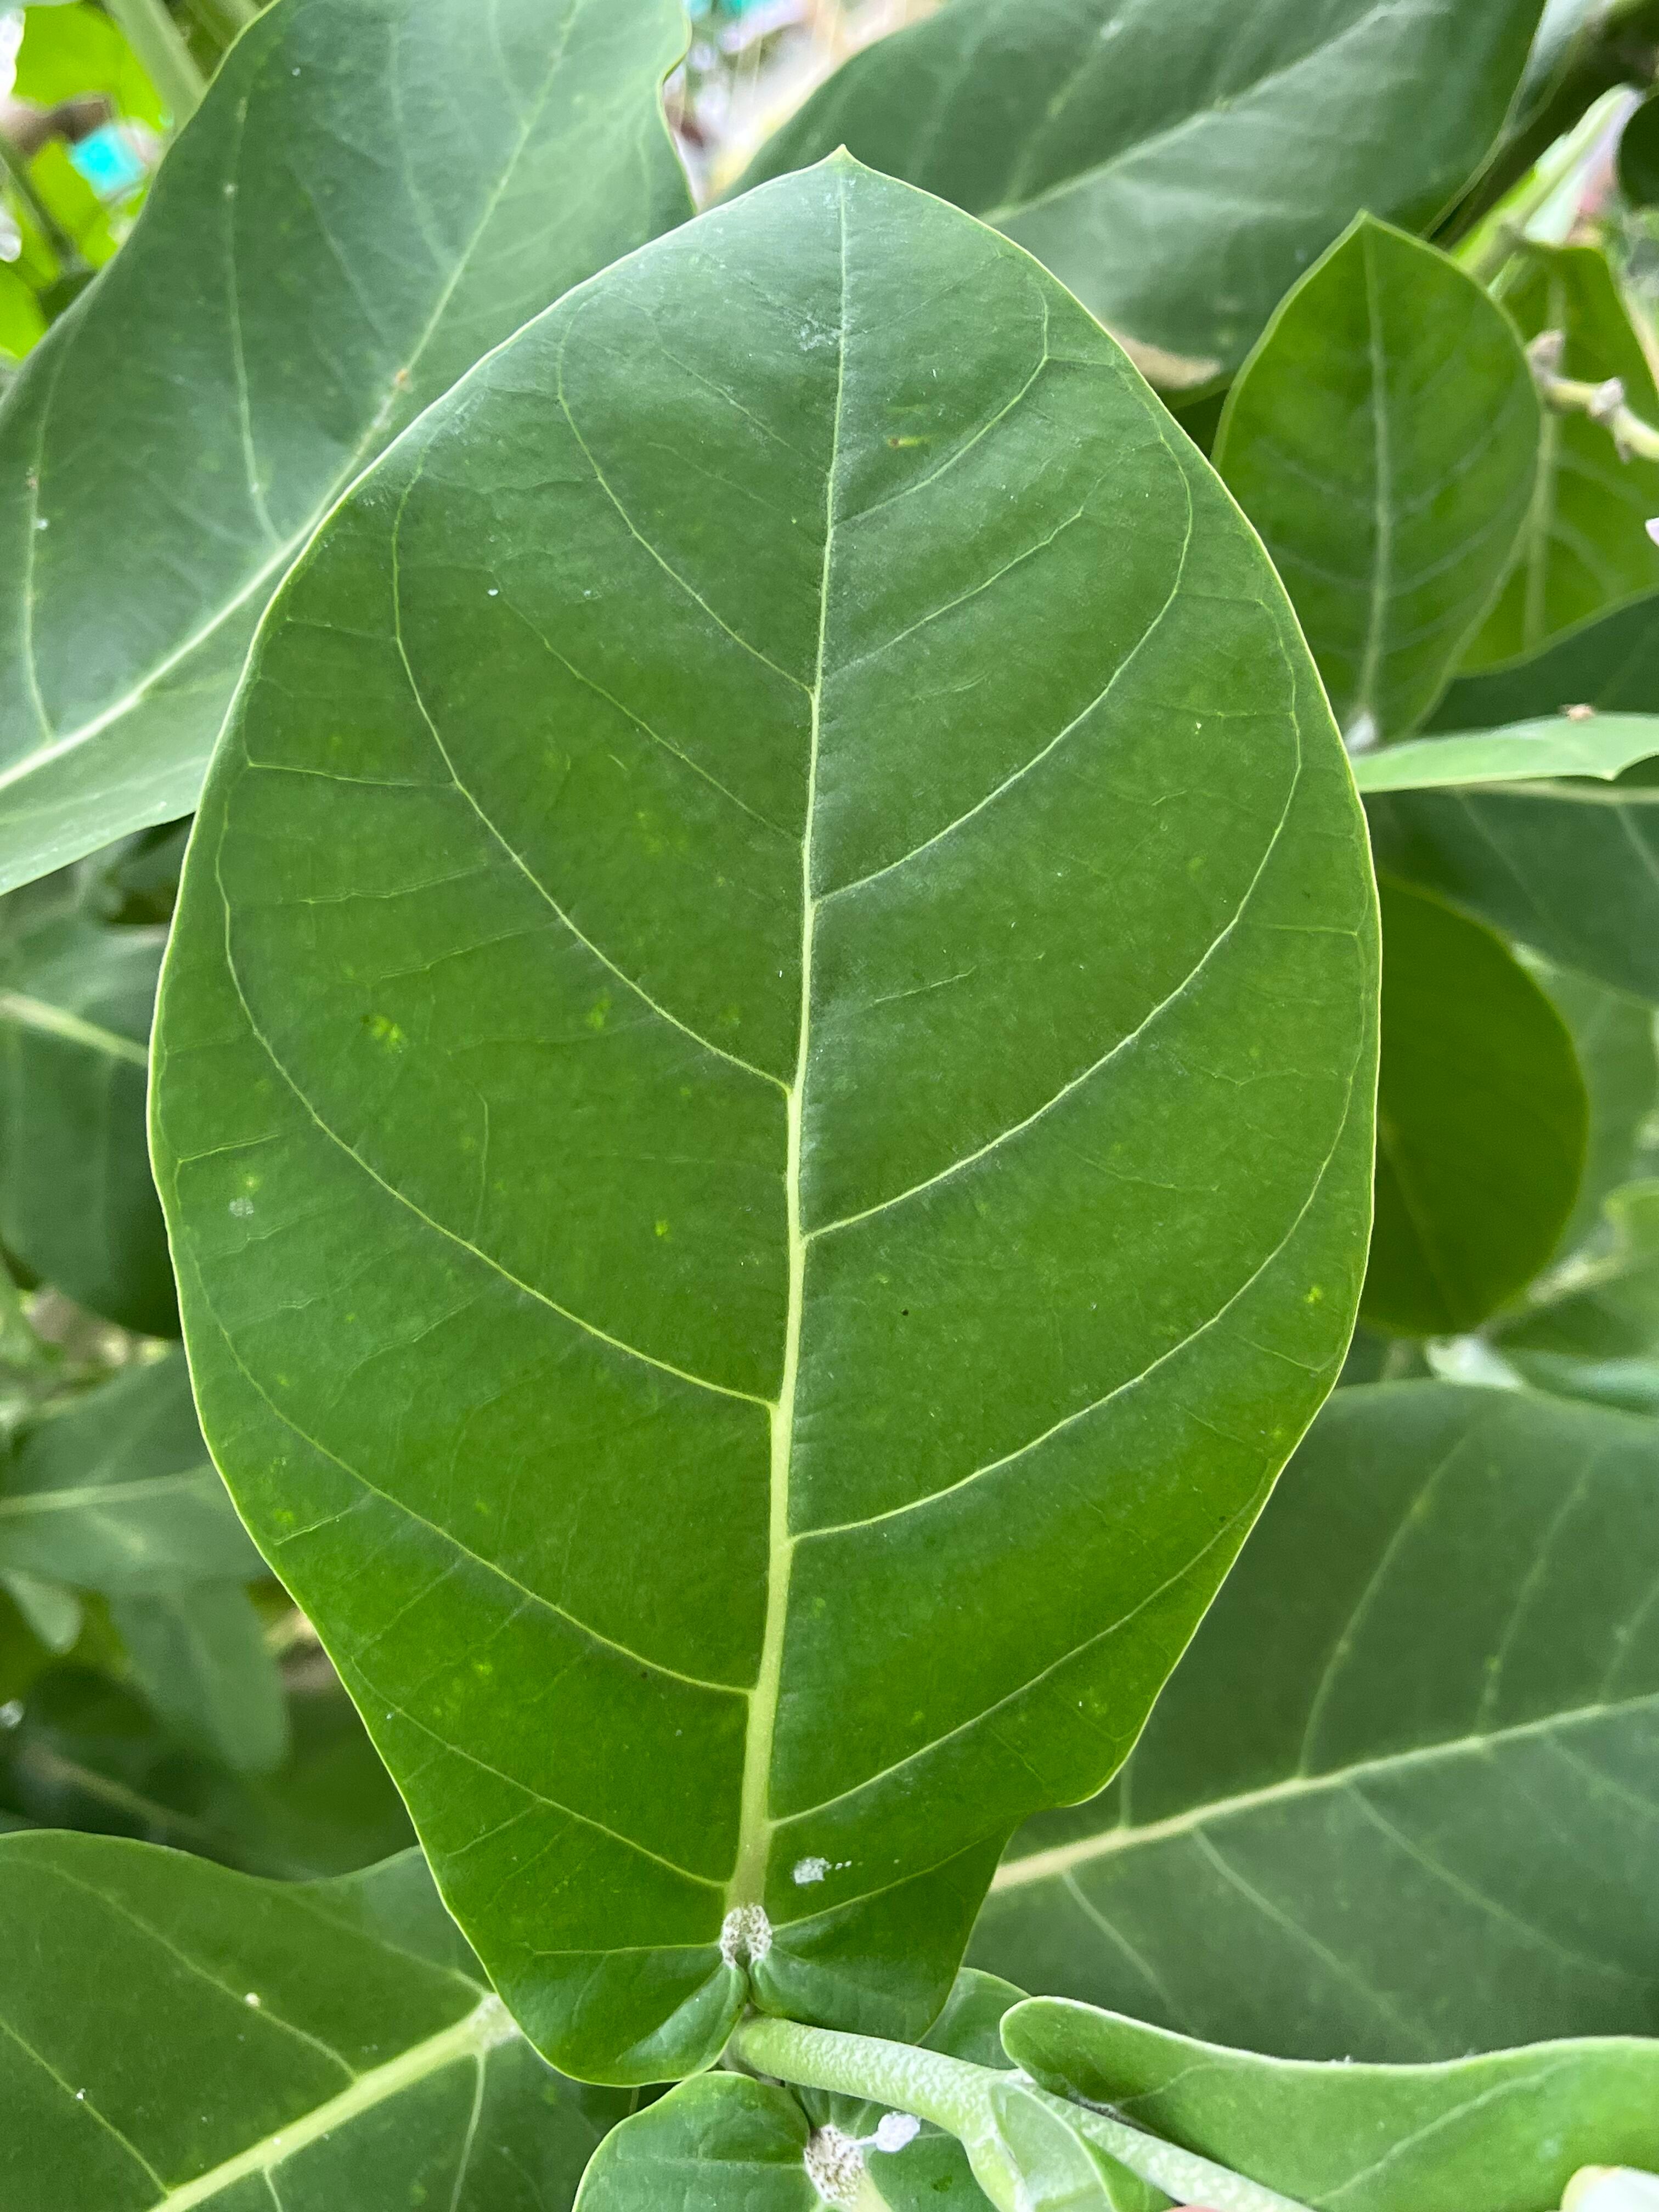
Plant species: calotropis-gigantea